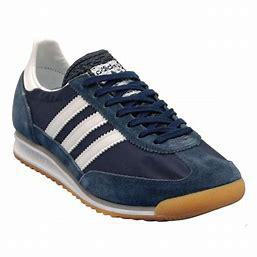
Brand: Adidas
Model: SL 72